Lagny Abbey

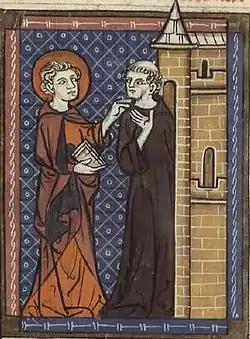
Saint Fursey (14th-cent. manuscript)

The earlier monastery was reduced to ruins by the Normans in the 9th century. Herbert II and Stephen I, Counts of Meaux, had the abbey rebuilt between 990 and 1018. In 1019 the newly rebuilt church was consecrated by Leotheric, Archbishop of Sens, and dedicated to Saint Peter, Saint Paul and the Holy Innocents. On that occasion, King Robert II of France made two gifts to the house from the treasure collected by the Emperor Charlemagne at Aix-la-Chapelle. One was considered to be a thorn from the Crown of Thorns of Jesus and the other a Holy Nail from his Crucifixion. Both were lost in 1567 when the Abbey was pillaged by Calvinists during the French Wars of Religion.